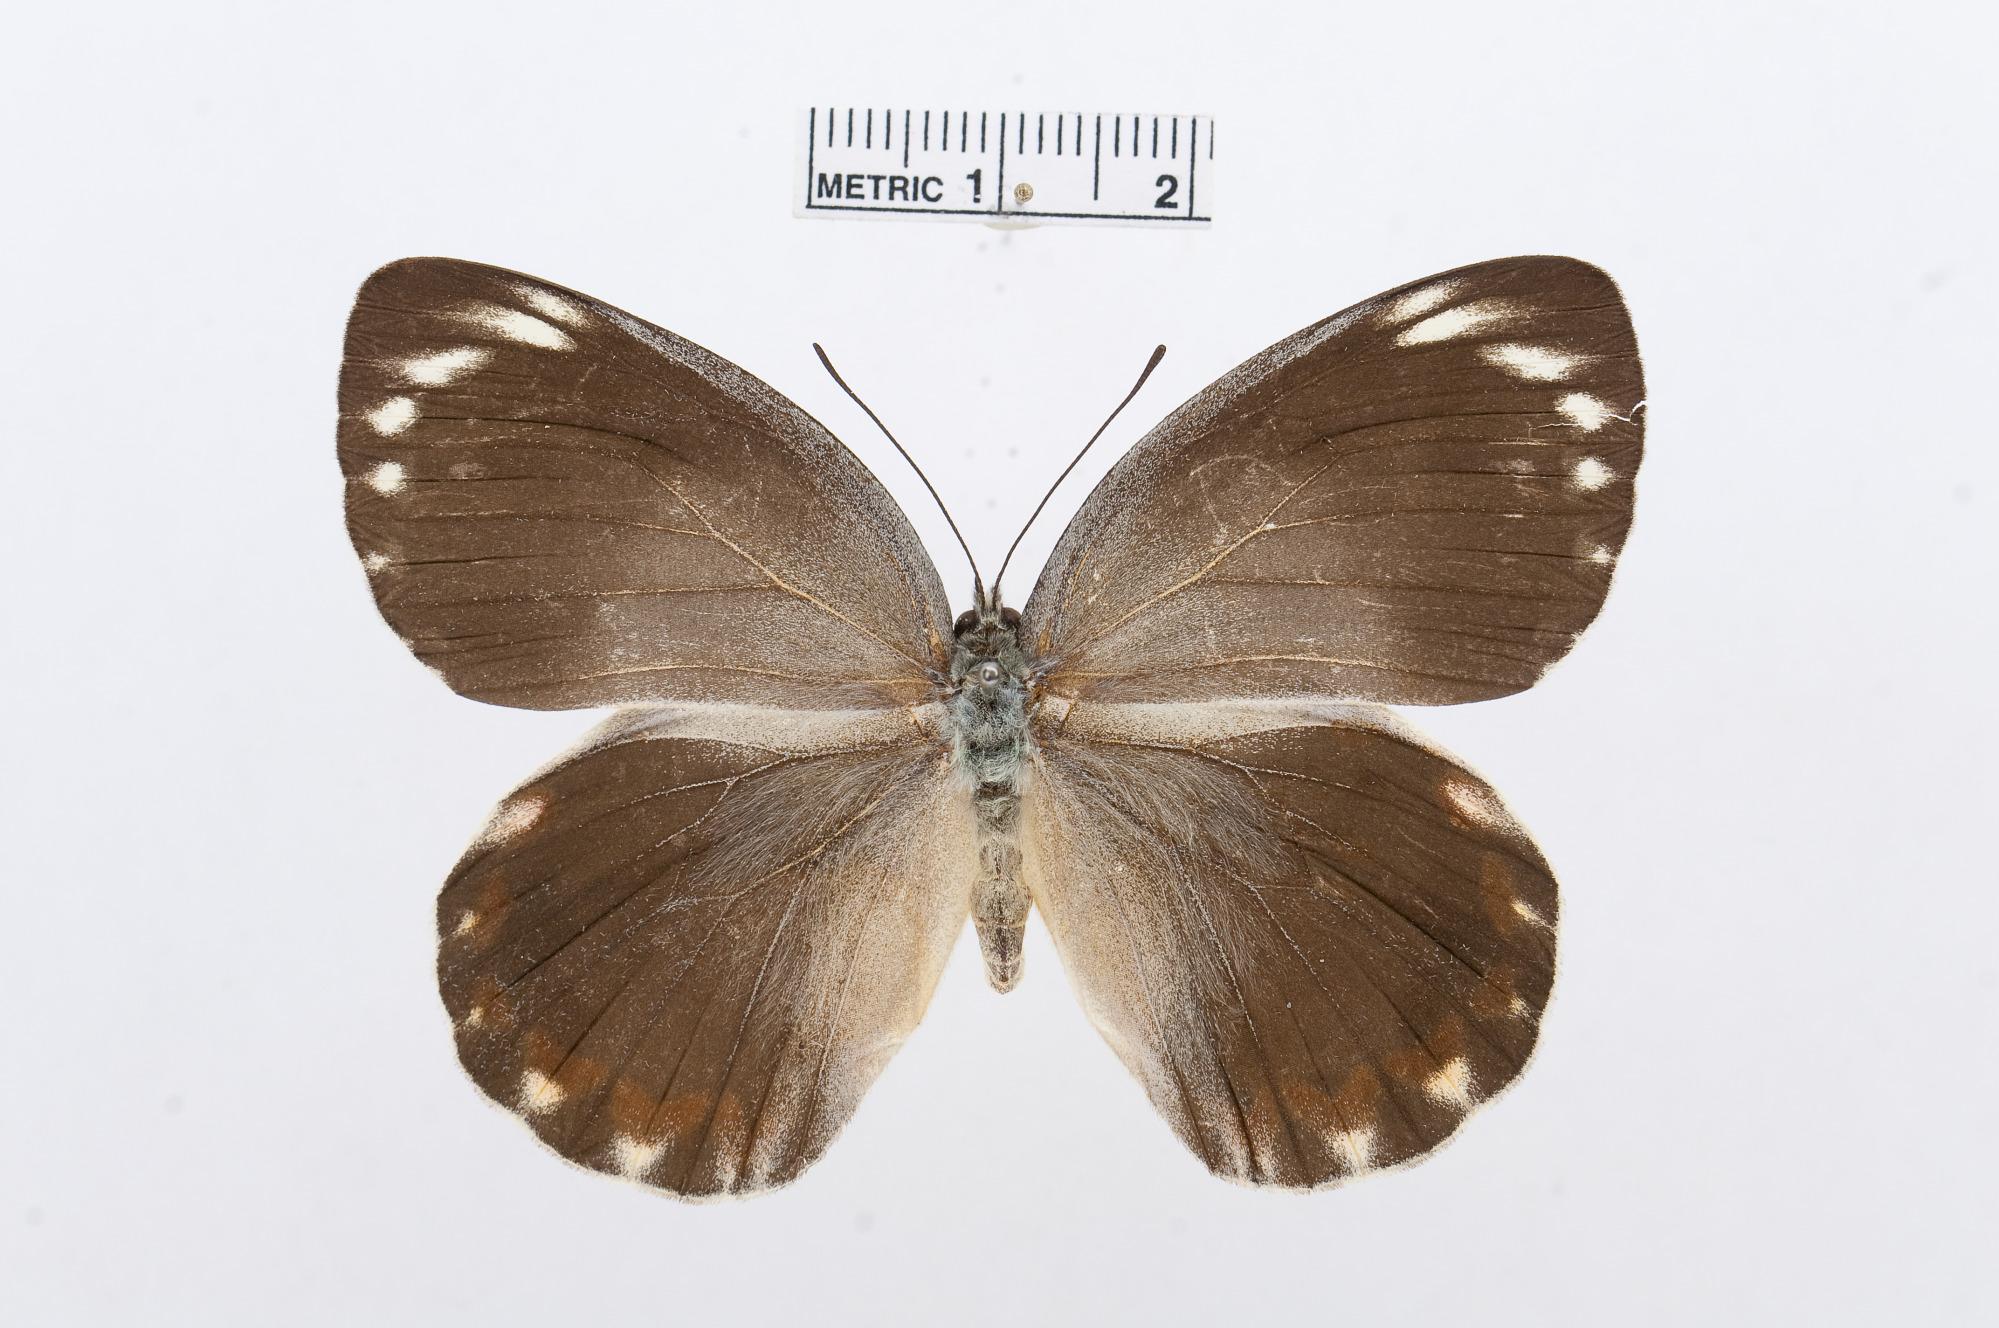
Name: Delias candida
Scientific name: Delias candida
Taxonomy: Animalia, Arthropoda, Hexapoda, Insecta, Lepidoptera, Pieridae, Pierinae